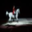
Label: horse